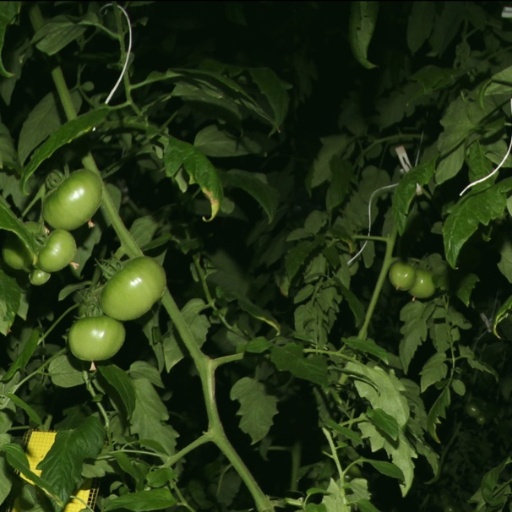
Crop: tomato